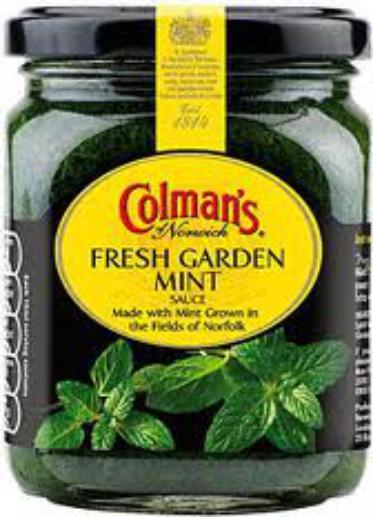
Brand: Colman's
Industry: Food